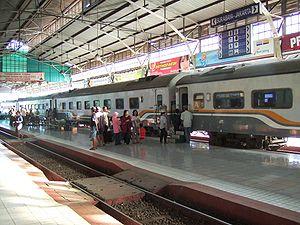
Le kabupaten de Banyumas, en indonésien Kabupaten Banyumas, est un kabupaten de la province de Java central en Indonésie. Son chef-lieu est Purwokerto, et non la ville de Banyumas proprement dite.